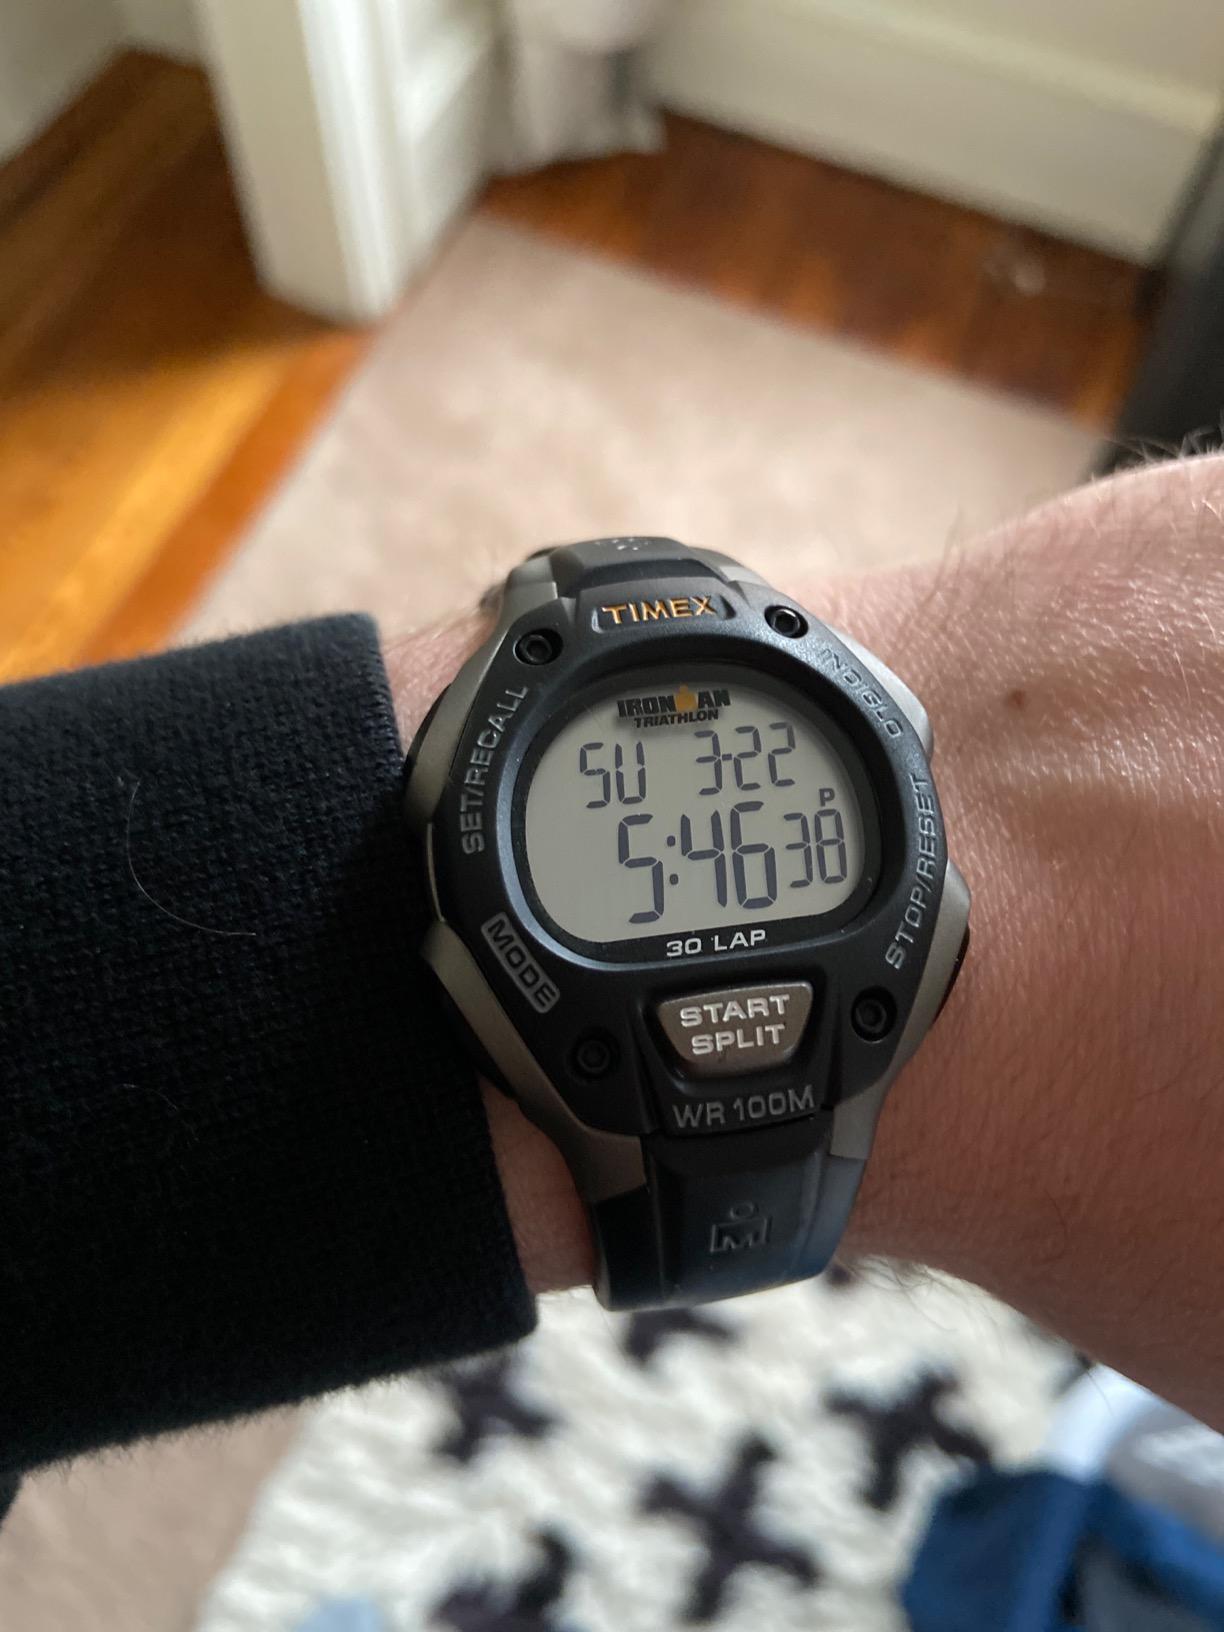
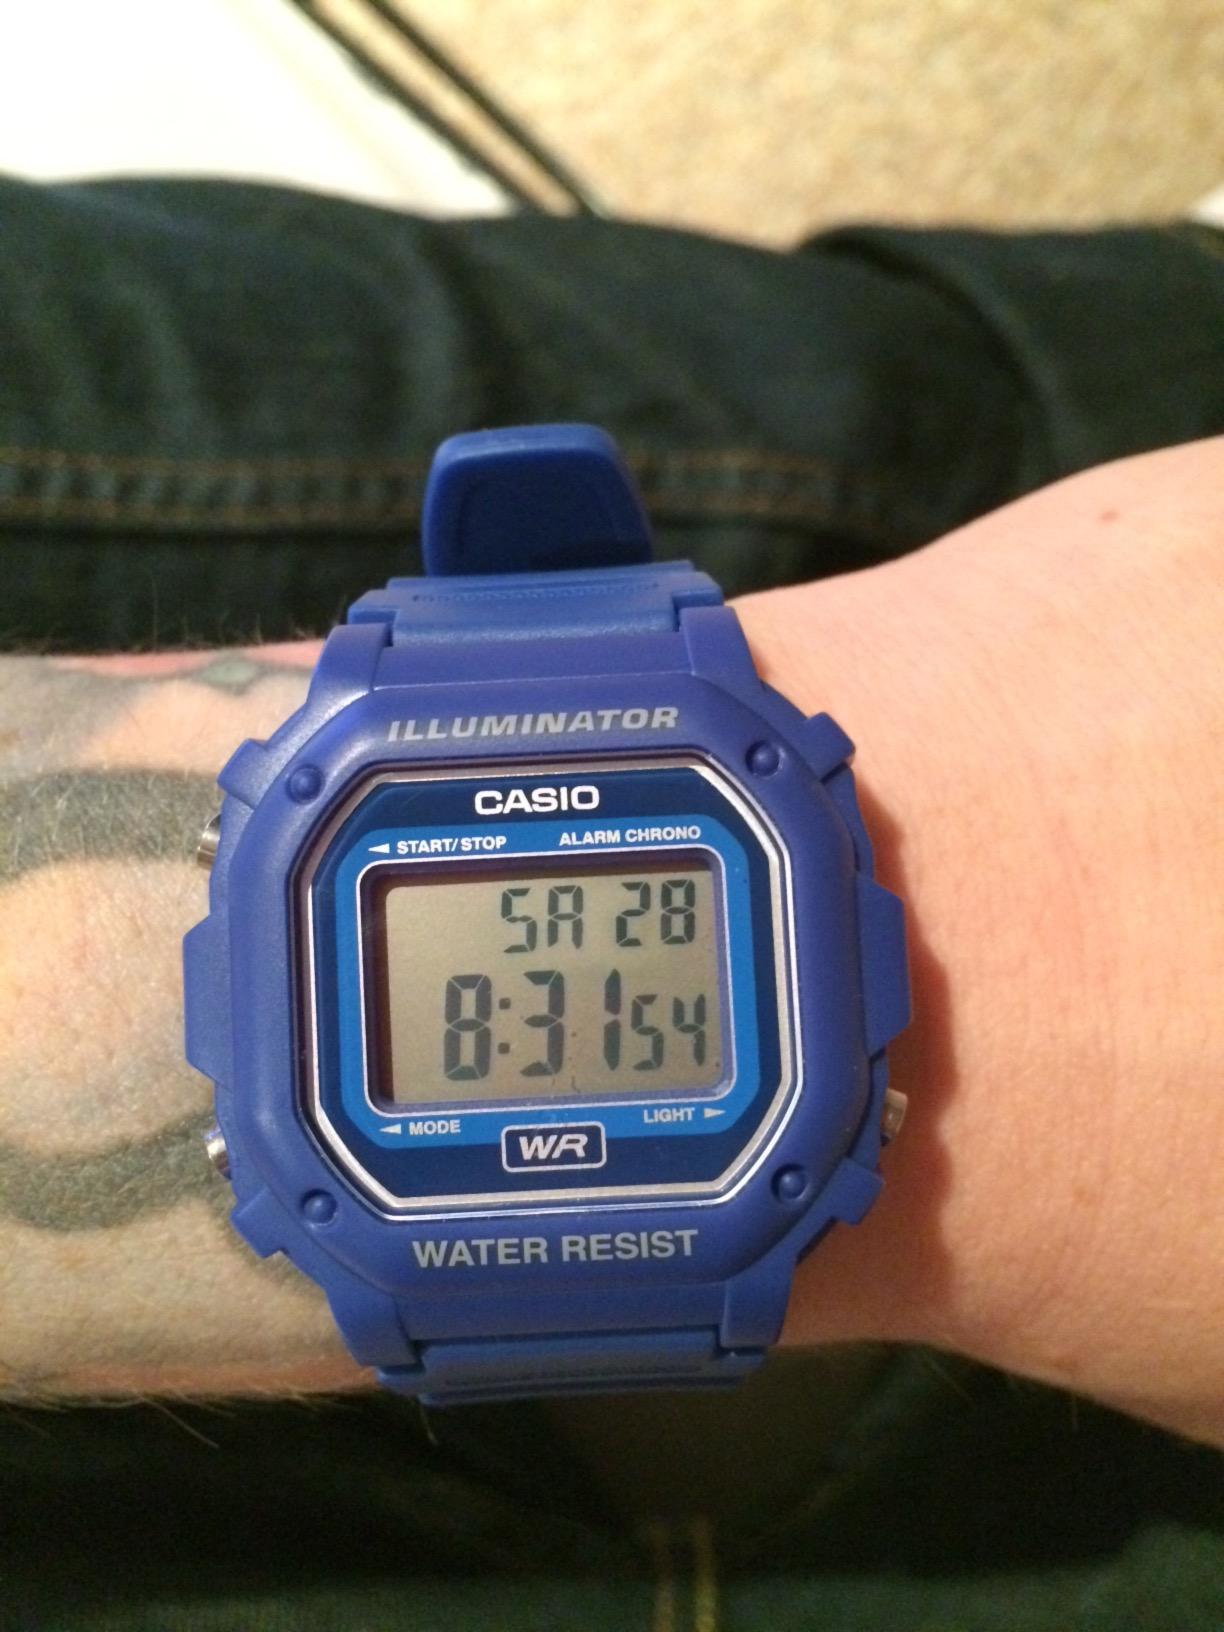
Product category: accessories_watch
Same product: no